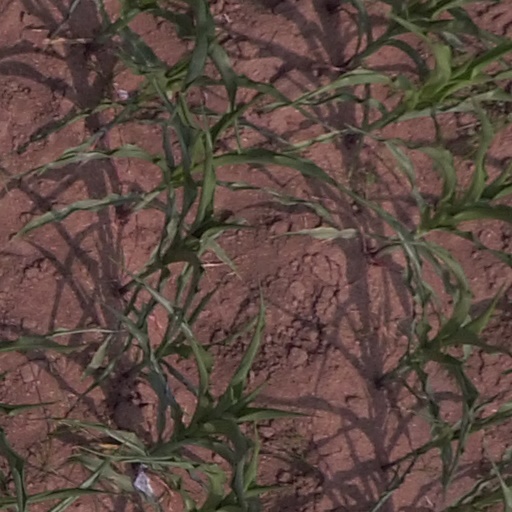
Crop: maize; corn